Hazel Terry

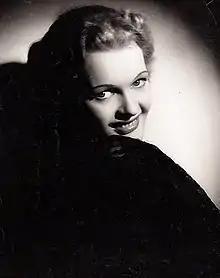
Terry in 1938

Hazel M. Neilson-Terry (23 January 1918 – 12 October 1974) was an English actress. A member of the theatrical dynasty the Terry family she had a successful stage career, and also made some cinema films. Among her roles was Ophelia in "Hamlet" opposite her cousin John Gielgud.